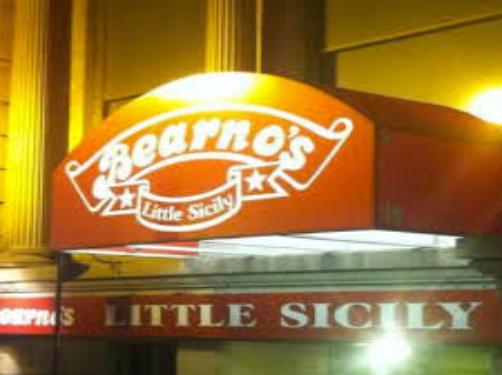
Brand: Bearno's
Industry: Food